Disaster tourism

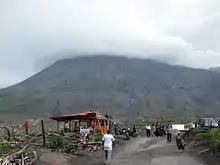
Disaster tourism at Mount Merapi, after the 2010 eruptions

Disaster tourism is the practice of visiting locations at which an environmental disaster, either natural or human-made, has occurred. Although a variety of disasters are the subject of subsequent disaster tourism, the most common disaster tourist sites are areas surrounding volcanic eruptions.